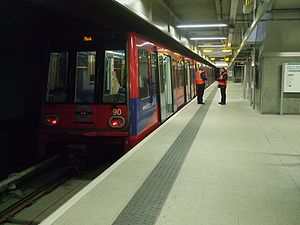
Docklands Light Railway / Nuværende system / Takster og billettering
Et tog afventer afgang fra Woolwich Arsenal.
Docklands Light Railway er et fuldautomatisk minimetrosystem, der åbnede i 1987 for at servicere byudviklingen i Londons Docklands-område. Det dækker adskillige områder af London og strækker sig mod nord til Stratford, mod syd til Lewisham, mod vest til Tower Gateway og Bank i finansdistriktet City of London, og mod øst til Beckton, London City Airport og Woolwich Arsenal.